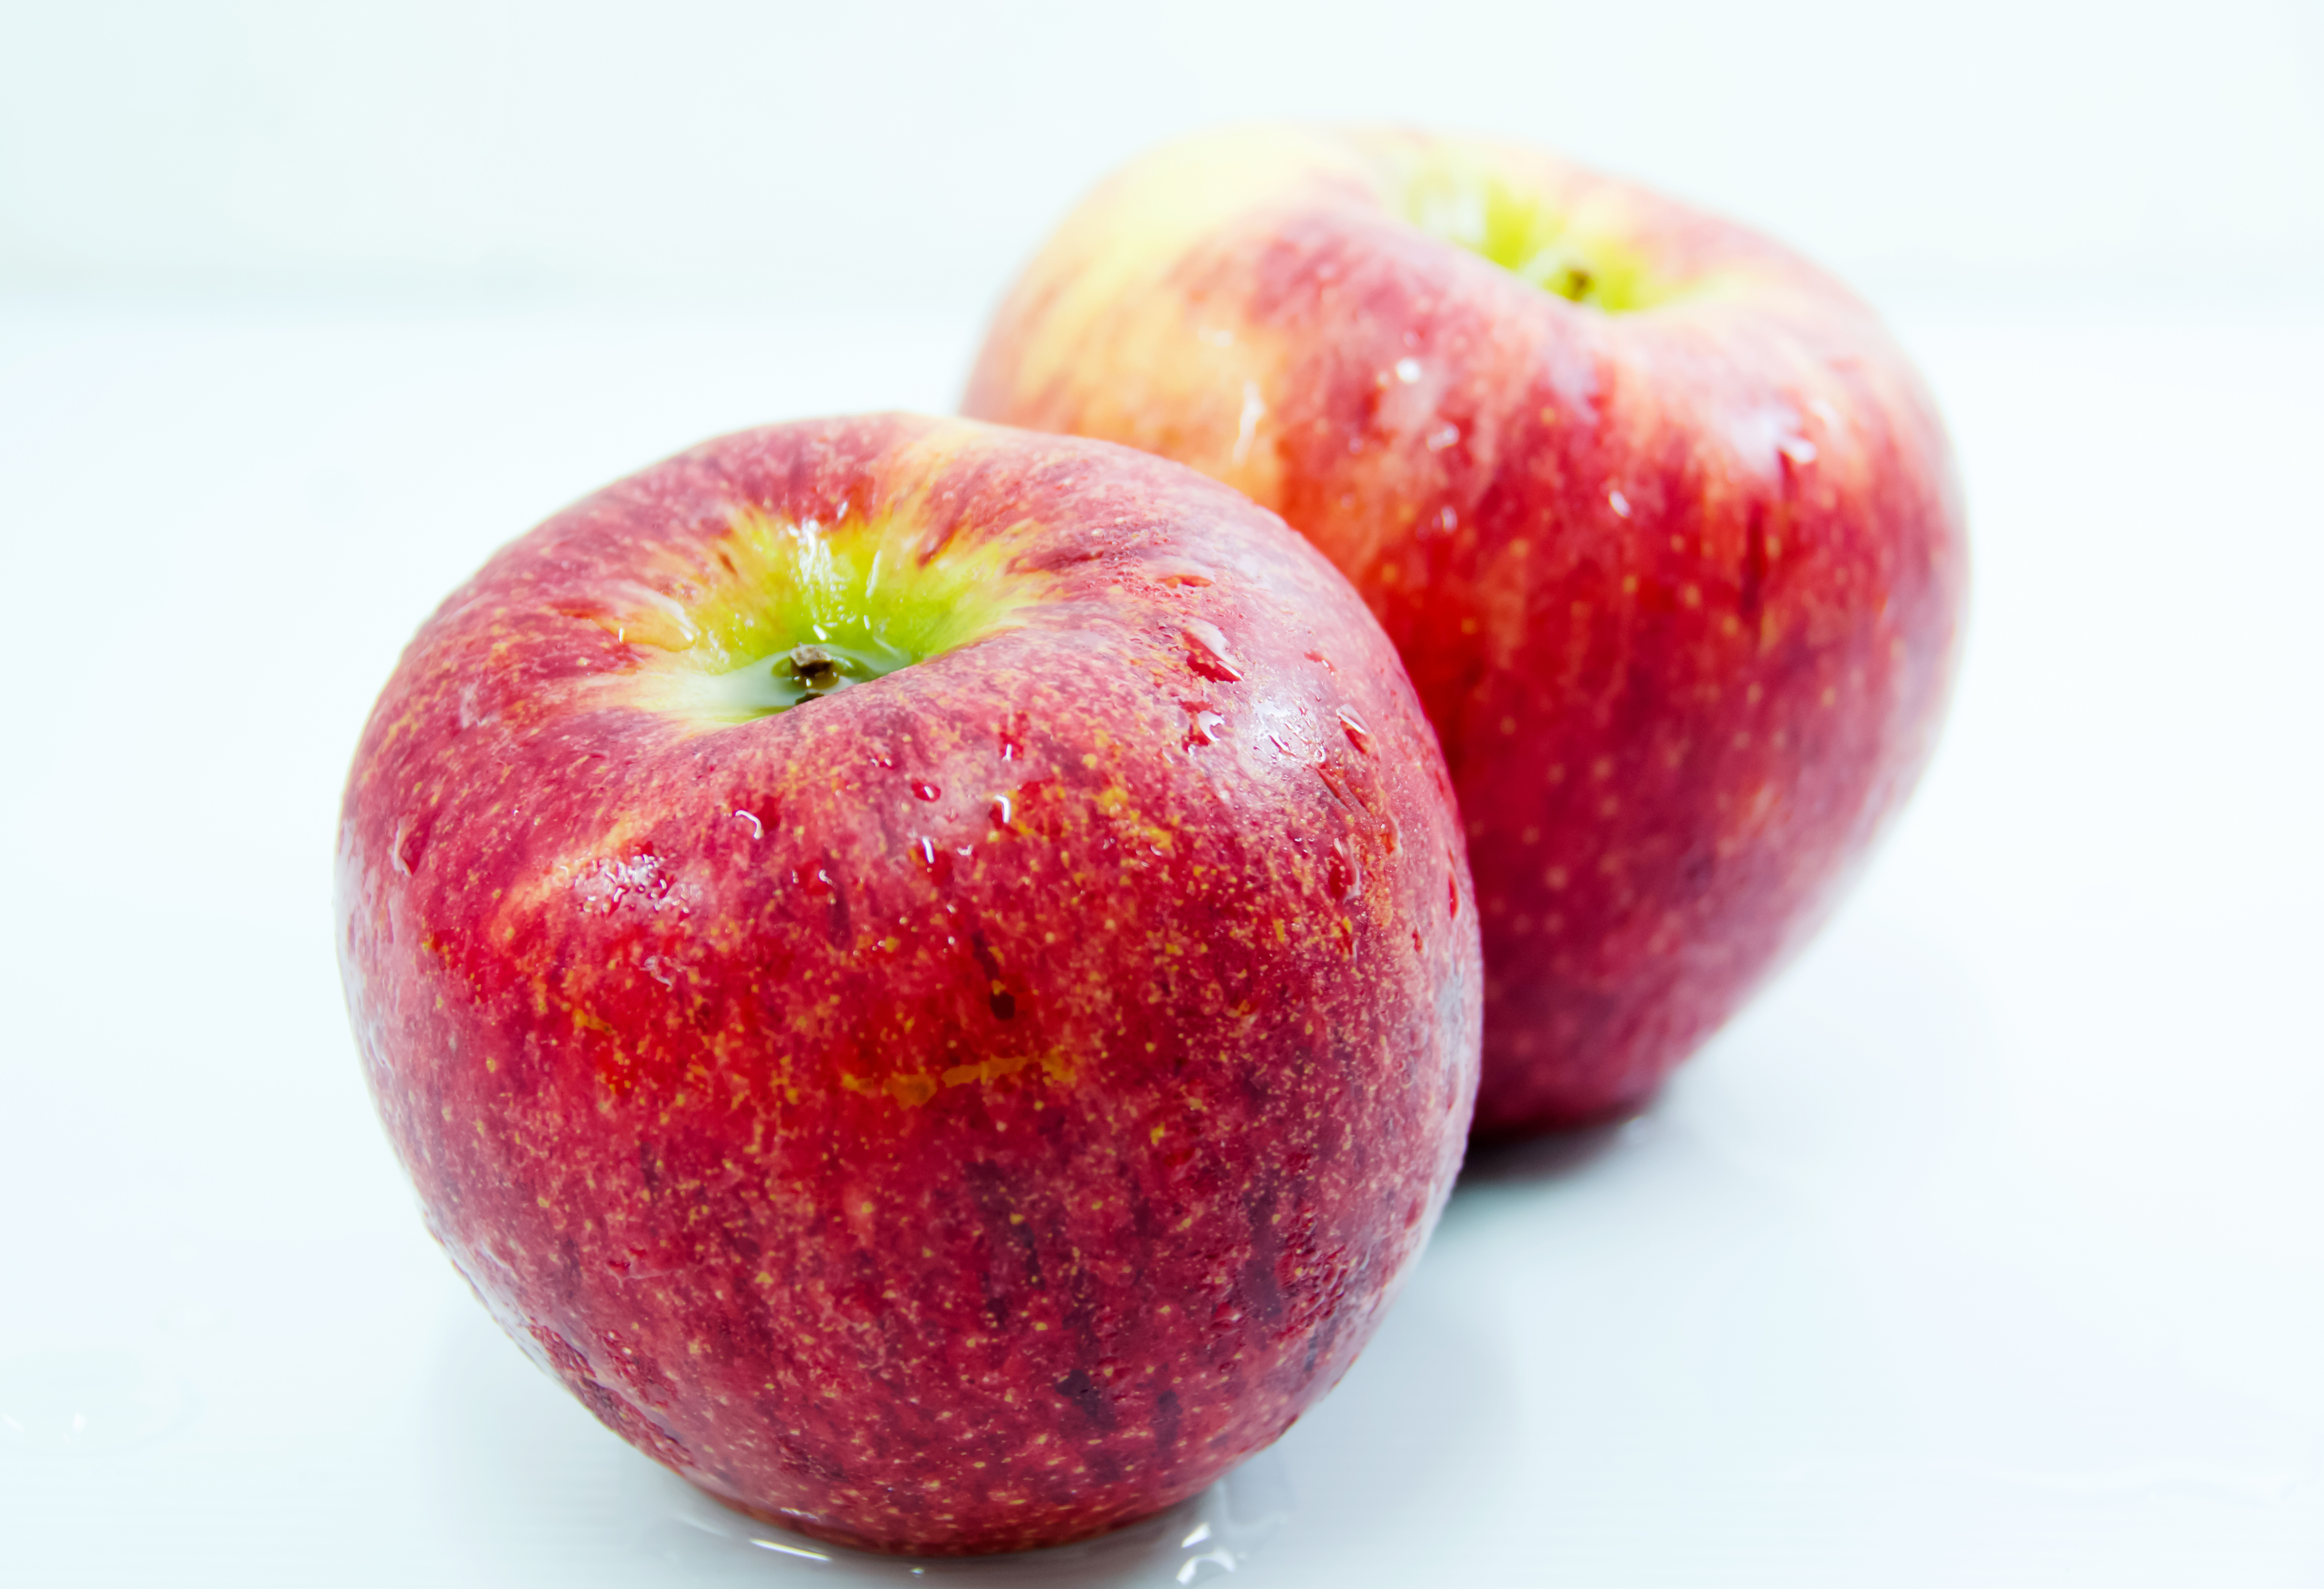
apples, healthy, fruit, natural foods, apple, food, superfood, mcintosh, plant, accessory fruit, seedless fruit, produce, pectin, local food, rose family, flowering plant, malus, still life photography, vegan nutrition, rose order